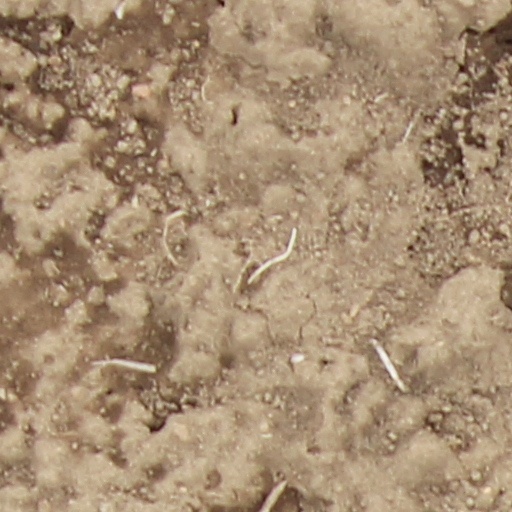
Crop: wheat